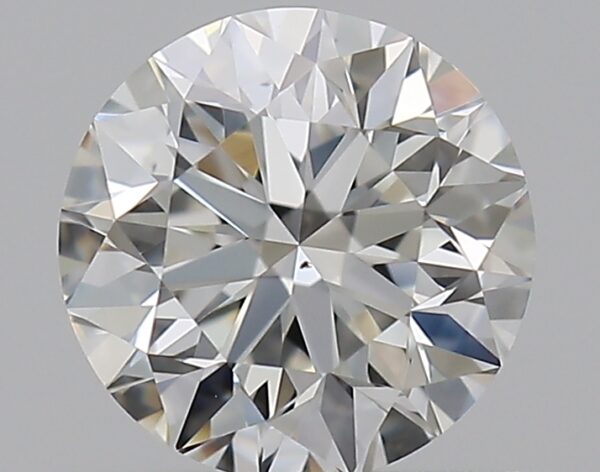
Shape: round
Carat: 0.59
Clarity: VS2
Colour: G
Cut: VG
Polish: EX
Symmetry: VG
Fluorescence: N
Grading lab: GIA
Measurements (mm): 5.24 x 5.29 x 3.38